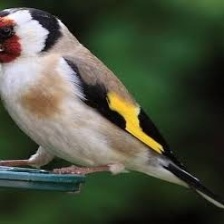
Species: EUROPEAN GOLDFINCH
Scientific name: CARDUELIS CARDUELIS
ImageNet parent category: goldfinch